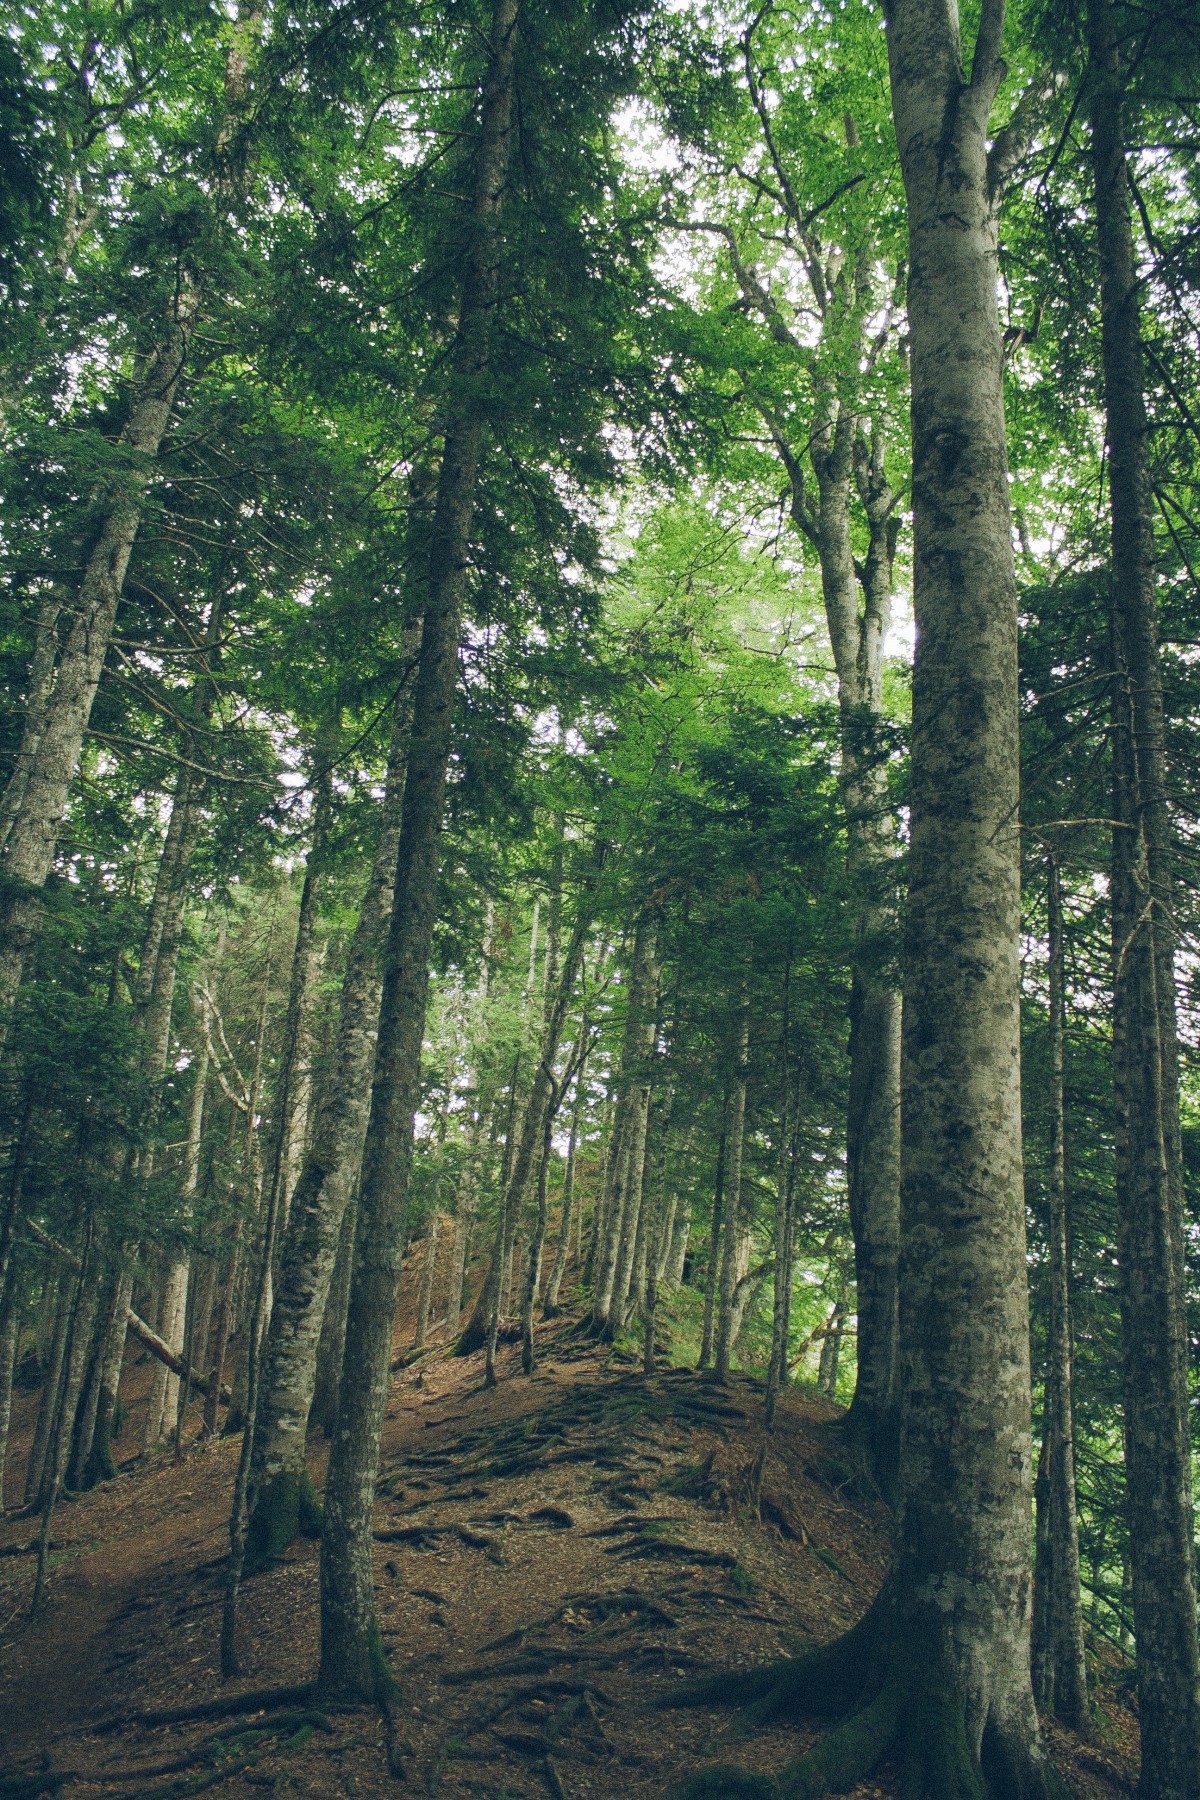
Tags: nature, wilderness, branch, sunlight, leaf, jungle, rainforest, deciduous, grove, woodland, habitat, ecosystem, biome, old growth forest, natural environment, geographical feature, woody plant, temperate broadleaf and mixed forest